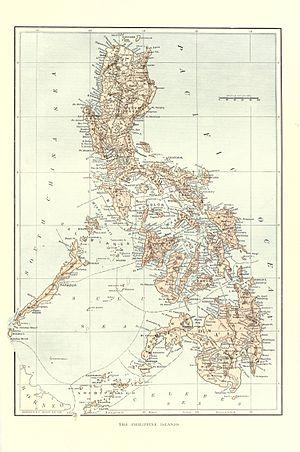
La révolution philippine, qui a lieu de 1896 à 1898, est un épisode majeur de l'histoire des Philippines, ainsi que de l'histoire coloniale de l'Espagne et de la guerre hispano-américaine. Elle aboutit, après plus de trois siècles de colonisation espagnole, à l'indépendance des Philippines et la proclamation de la Première République.